Oberlunkhofen

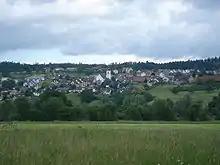
Oberlunkhofen

Oberlunkhofen has an area, , of . Of this area, 56.5% is used for agricultural purposes, while 24% is forested. Of the rest of the land, 15.8% is settled (buildings or roads) and the remainder (3.6%) is non-productive (rivers or lakes).